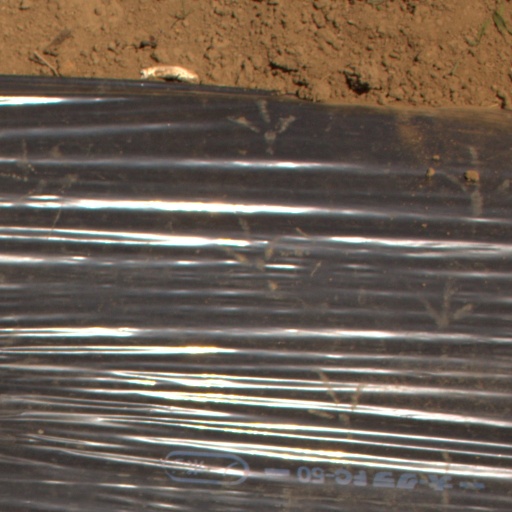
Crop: Jerusalem artichoke